Fringe (TV series)

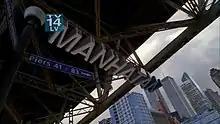
One of "Fringe"s location titles. In this example, from "Olivia", the episode takes place in the alternate universe's version of Manhattan, whose name is spelled with only one T. One notable difference in the alternate universe is that while the September 11 attacks occurred, the World Trade Center towers were not destroyed.

Much of the story arc for "Fringe" involves a parallel universe that mostly mirrors the prime universe, but with numerous historical idiosyncrasies. A significant example element used is the effect of the September 11 attacks; though this event also occurred in the alternate universe, the World Trade Center was untouched by the attacks, leaving the buildings as predominant landmarks in the alternate world's skyline of "Manhatan". The South Tower was used as the office of William Bell in several episodes.